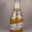
Label: bottle